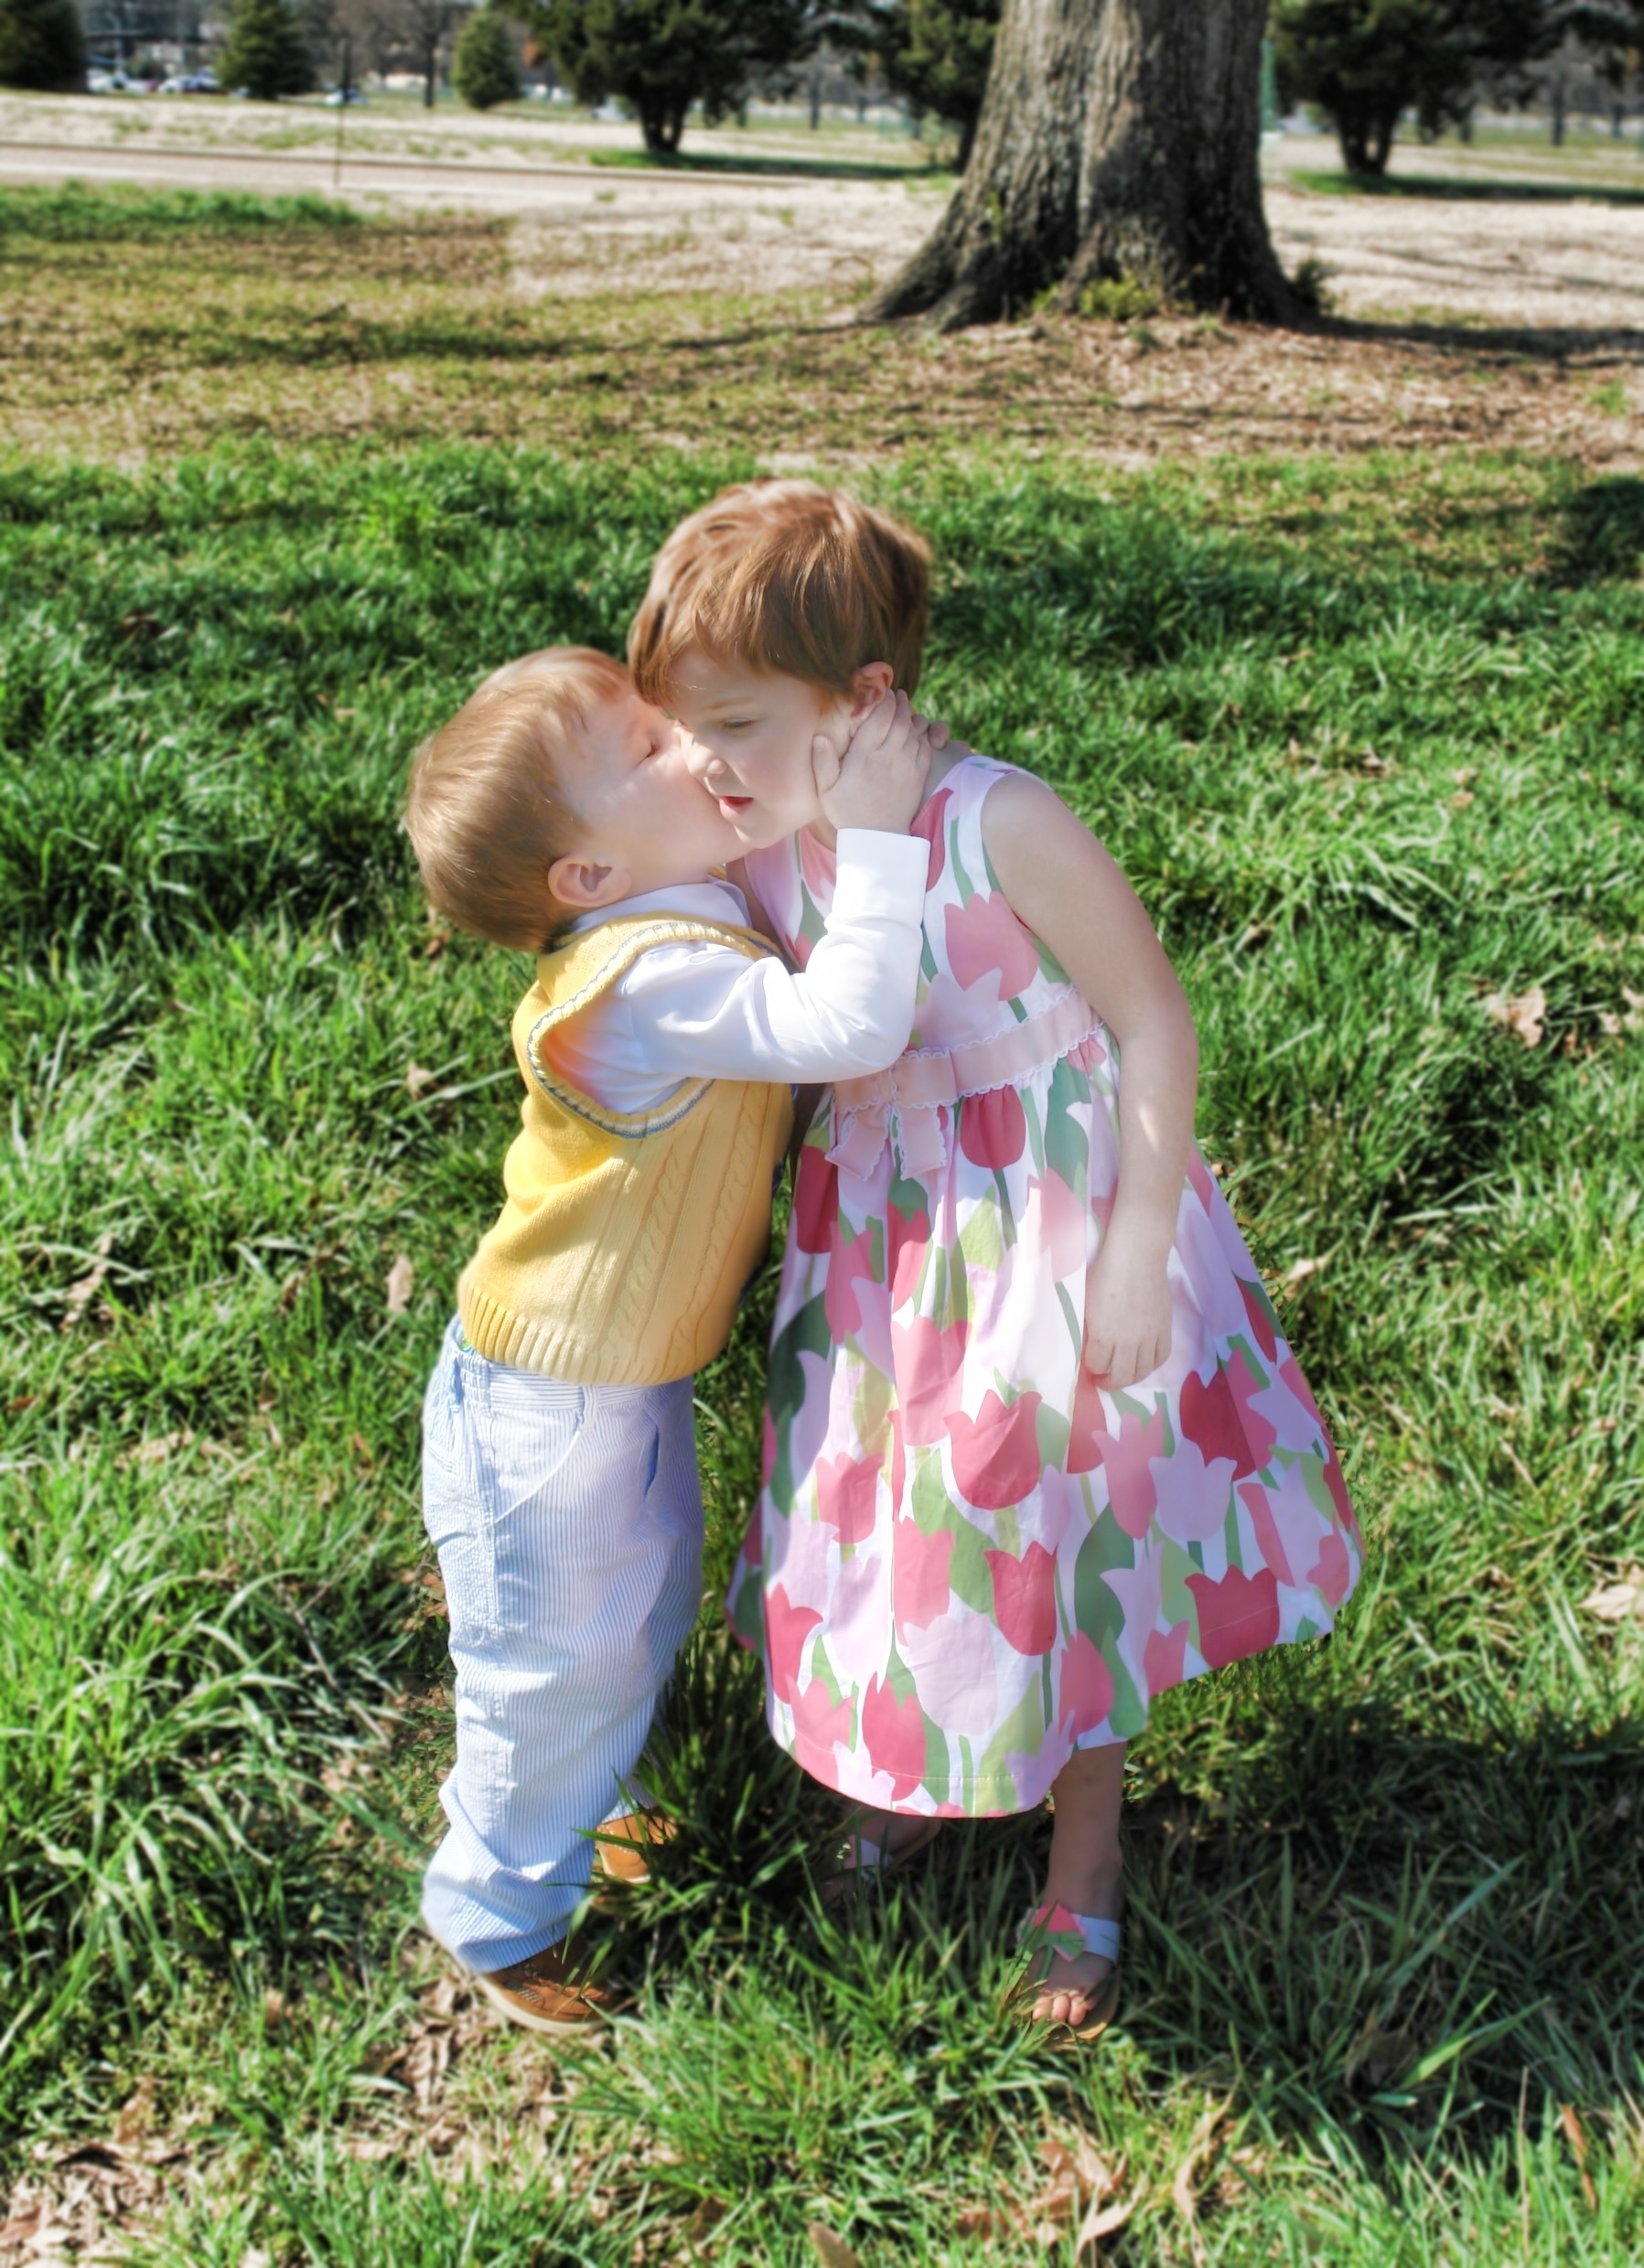
grass, person, people, girl, lawn, meadow, play, sweet, boy, cute, summer, male, female, love, young, backyard, child, together, childhood, picnic, family, kids, children, dress, happy, happiness, toddler, joy, siblings, sister, brother, human positions